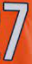
Number: 7